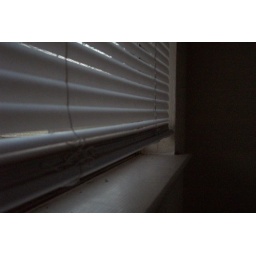
from the couch in my bedroom